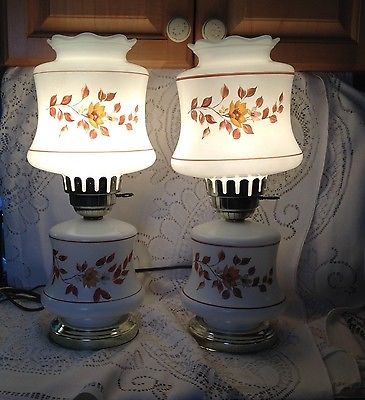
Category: lamp